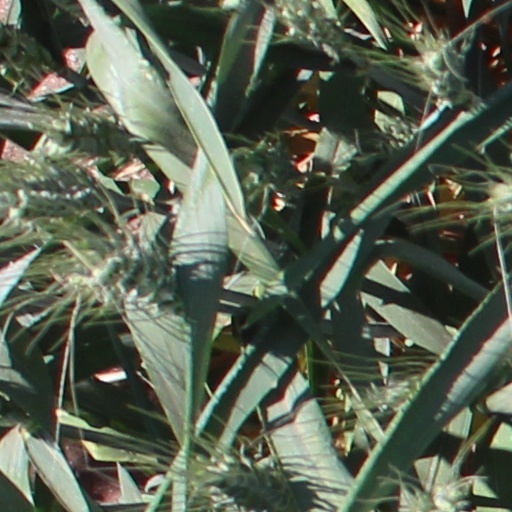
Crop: wheat